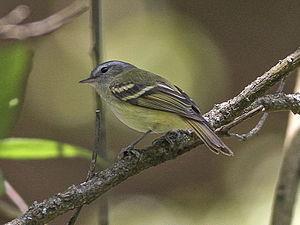
Le Tyranneau de Hellmayr est une espèce de passereau de la famille des Tyrannidae. Il a été nommé en l'honneur de Carl Edward Hellmayr, un zoologiste autrichien.